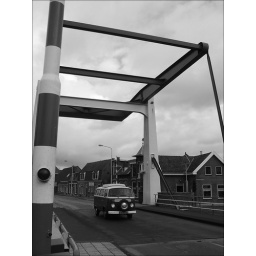
A bridge and car in Franeker, the Netherlands